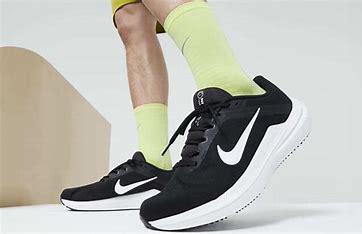
Brand: Nike
Model: Winflo 10